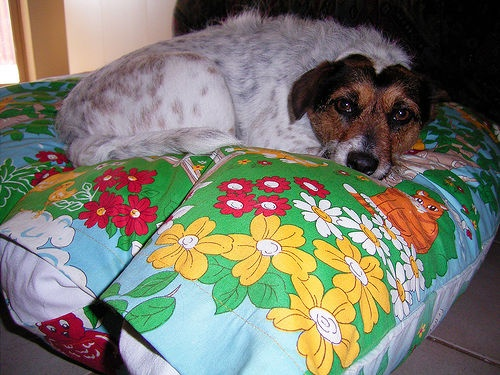
A small white-and-brown dog curled up on a flower-print pillow.
a white dog is laying on a pillow
A dog laying on top of a flowered pillow.
A dog is lying down on his pillow on the floor
a dog that is laying down on a blanket